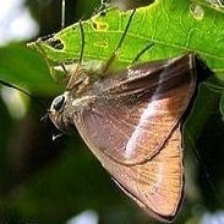
Species: COMMON BANDED AWL